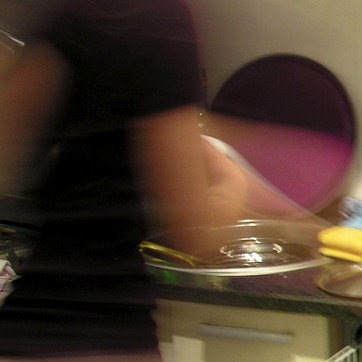
Material: skin